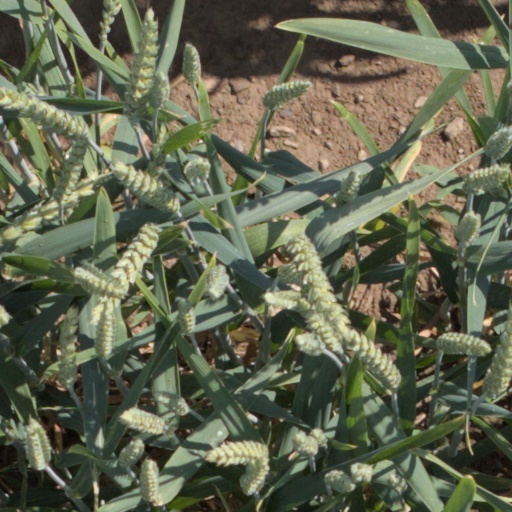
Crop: wheat